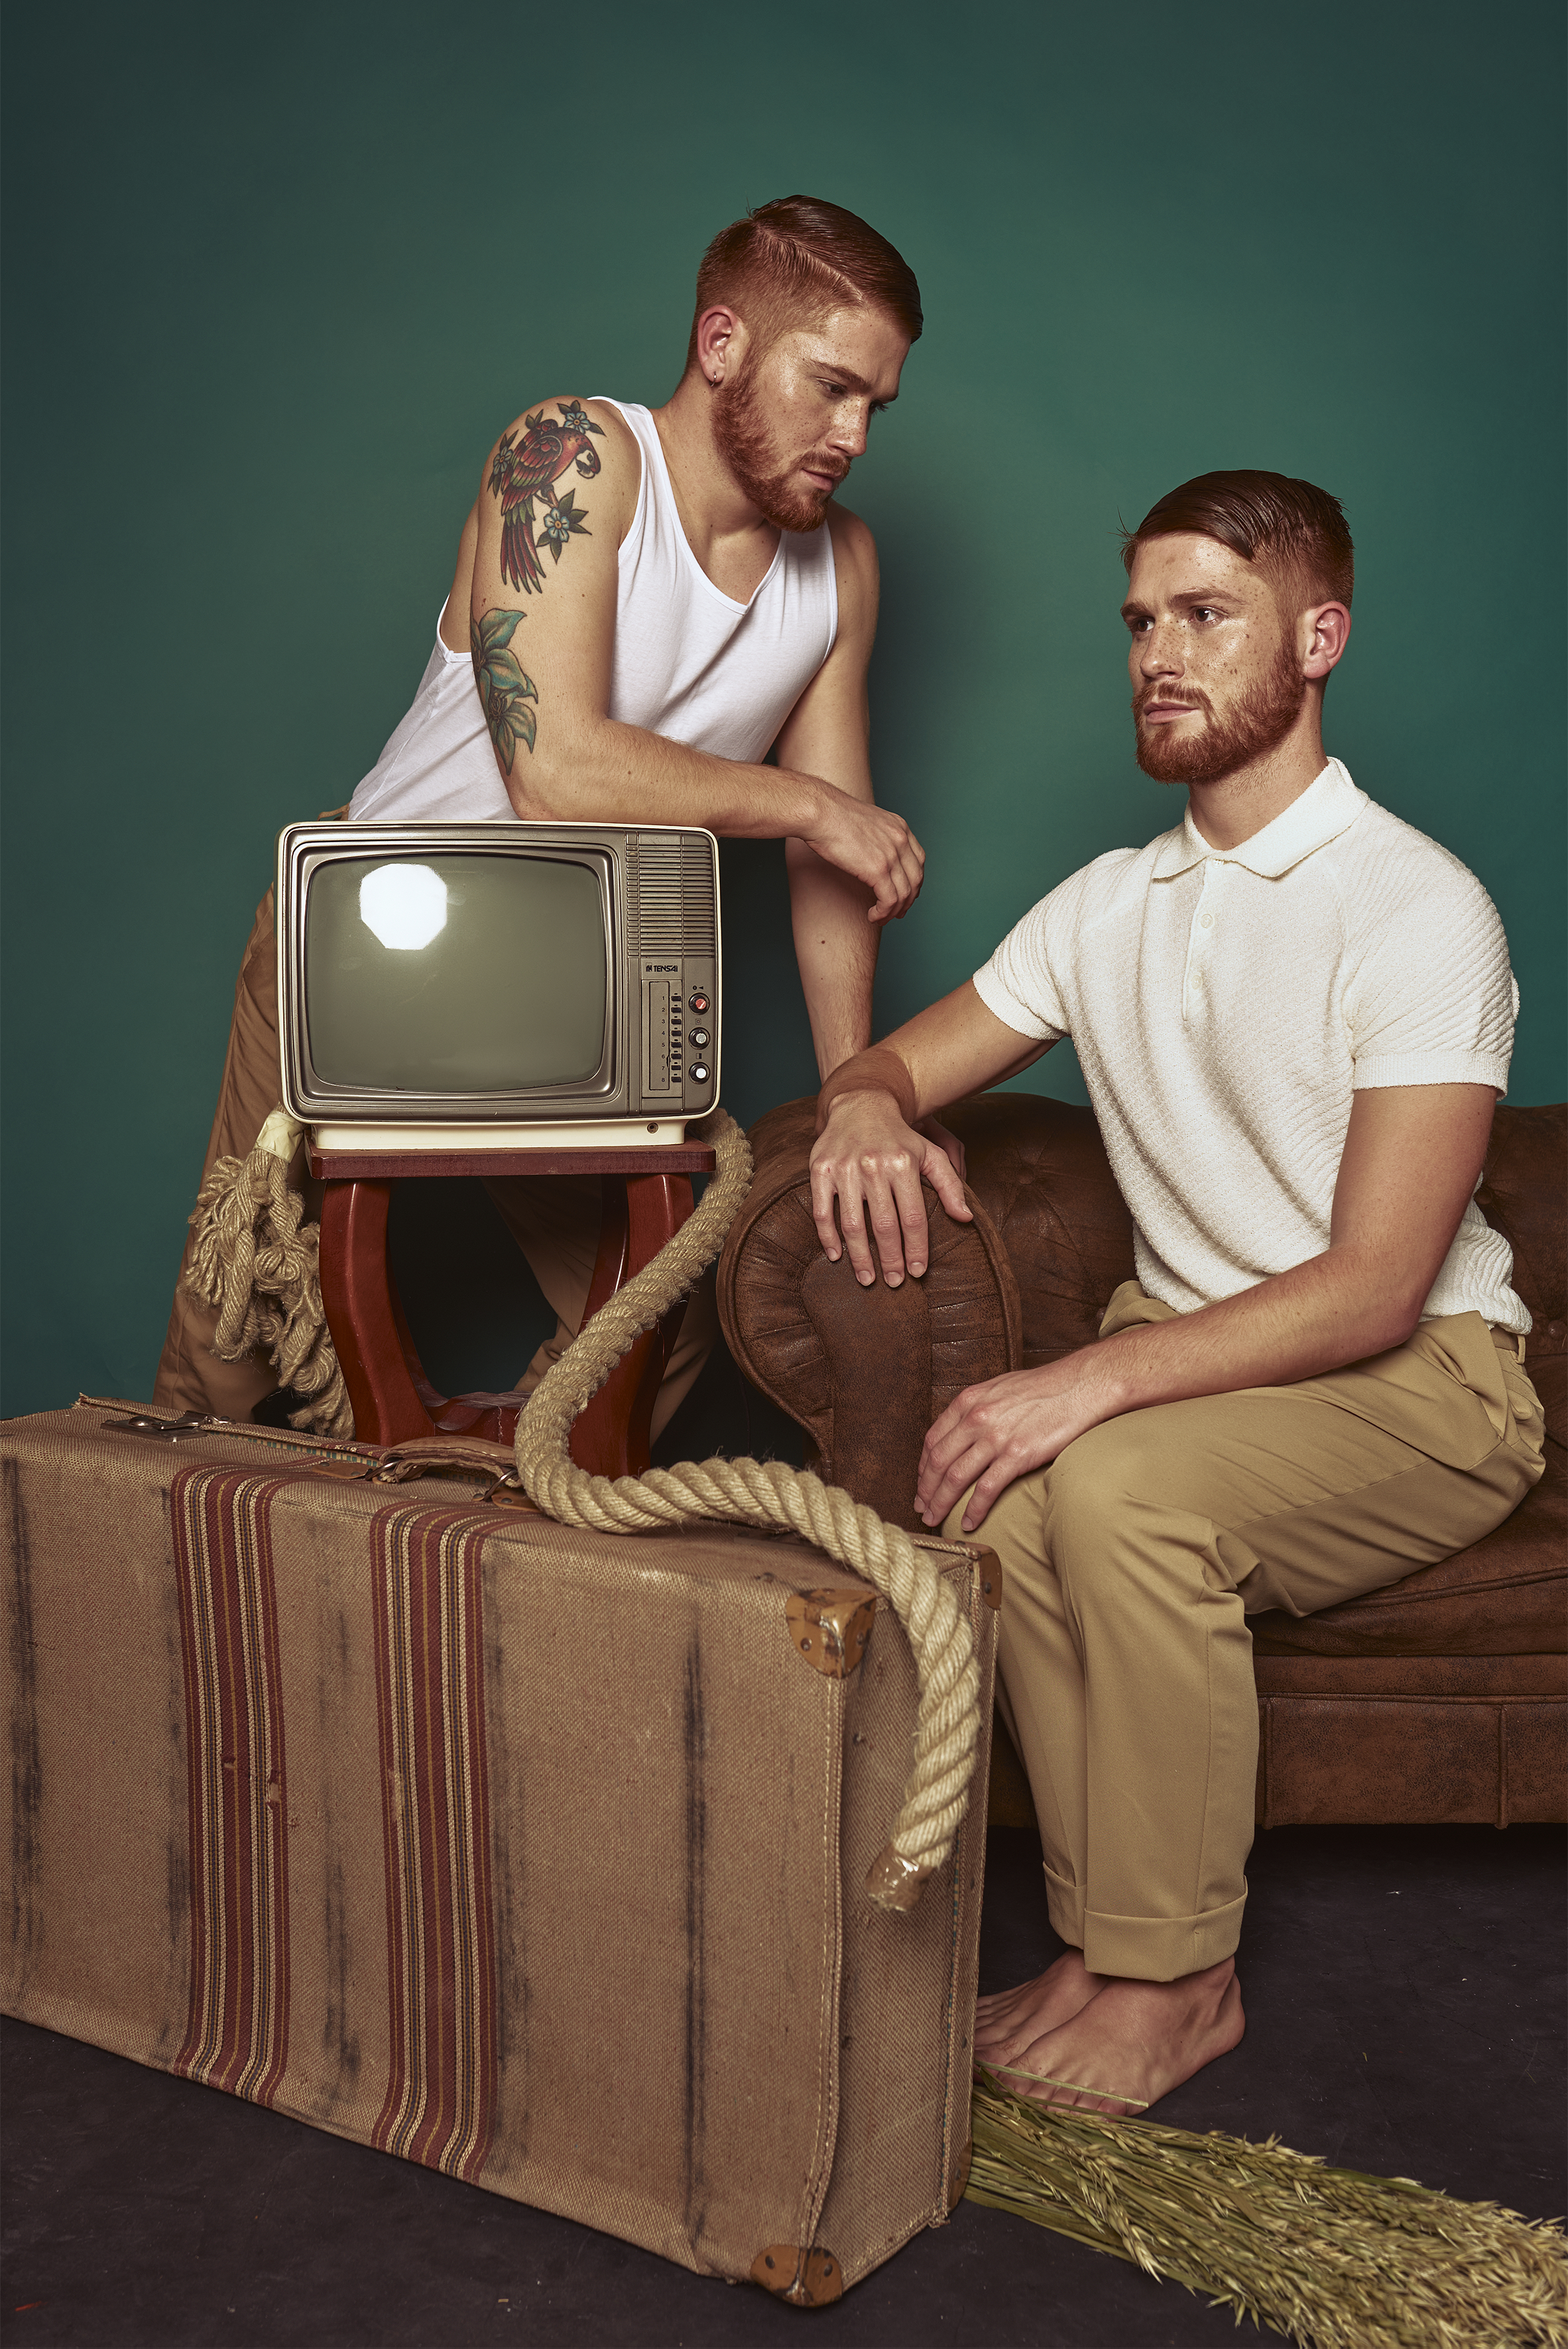
shoulder, flash photography, Luggage and bags, bag, comfort, eyewear, happy, art, event, sitting, backpack, briefcase, room, fashion design, baggage, conversation, vintage clothing, audio equipment, leisure, fun, suitcase, classic, drama, illustration